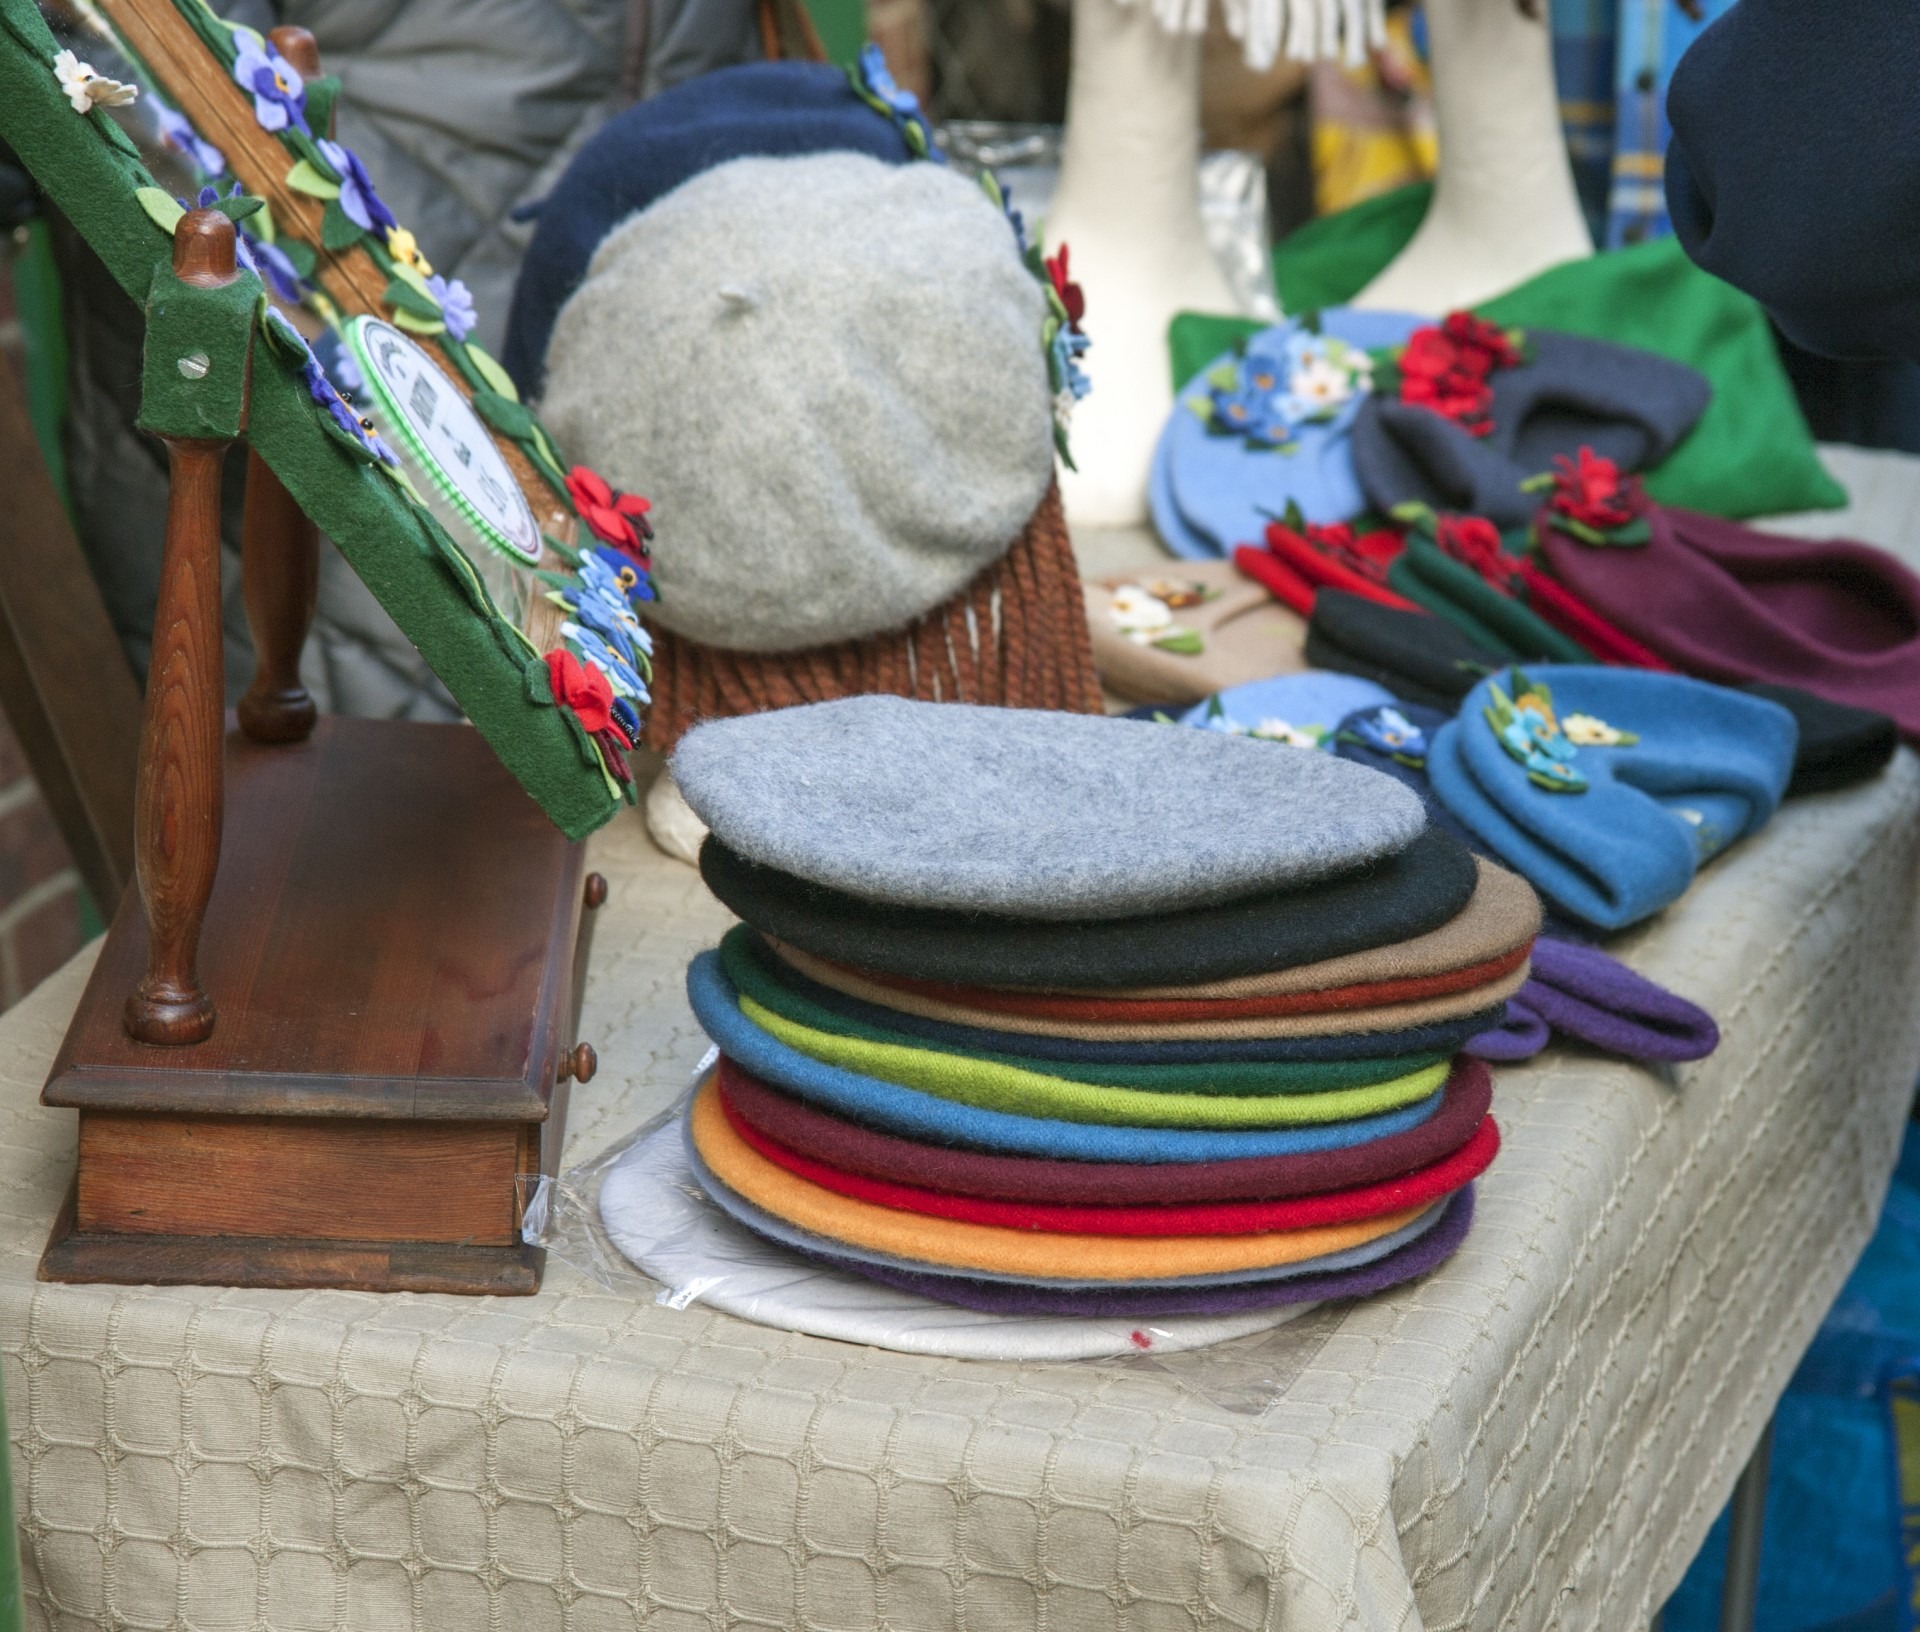
table, play, photo, floral, color, hat, market, blue, colorful, market stall, textile, beret, art, stall, bright, accessories, image, decorated, hats, accessory, berets